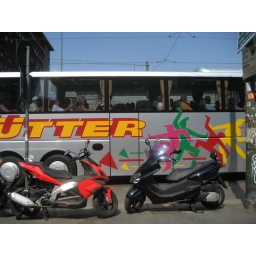
something about seeing old people in a bus with people running on it.